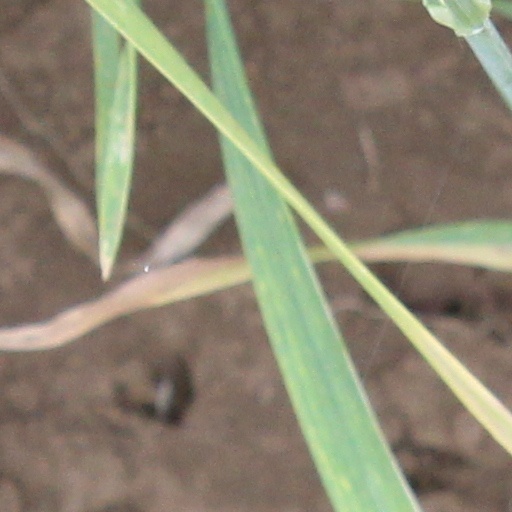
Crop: wheat